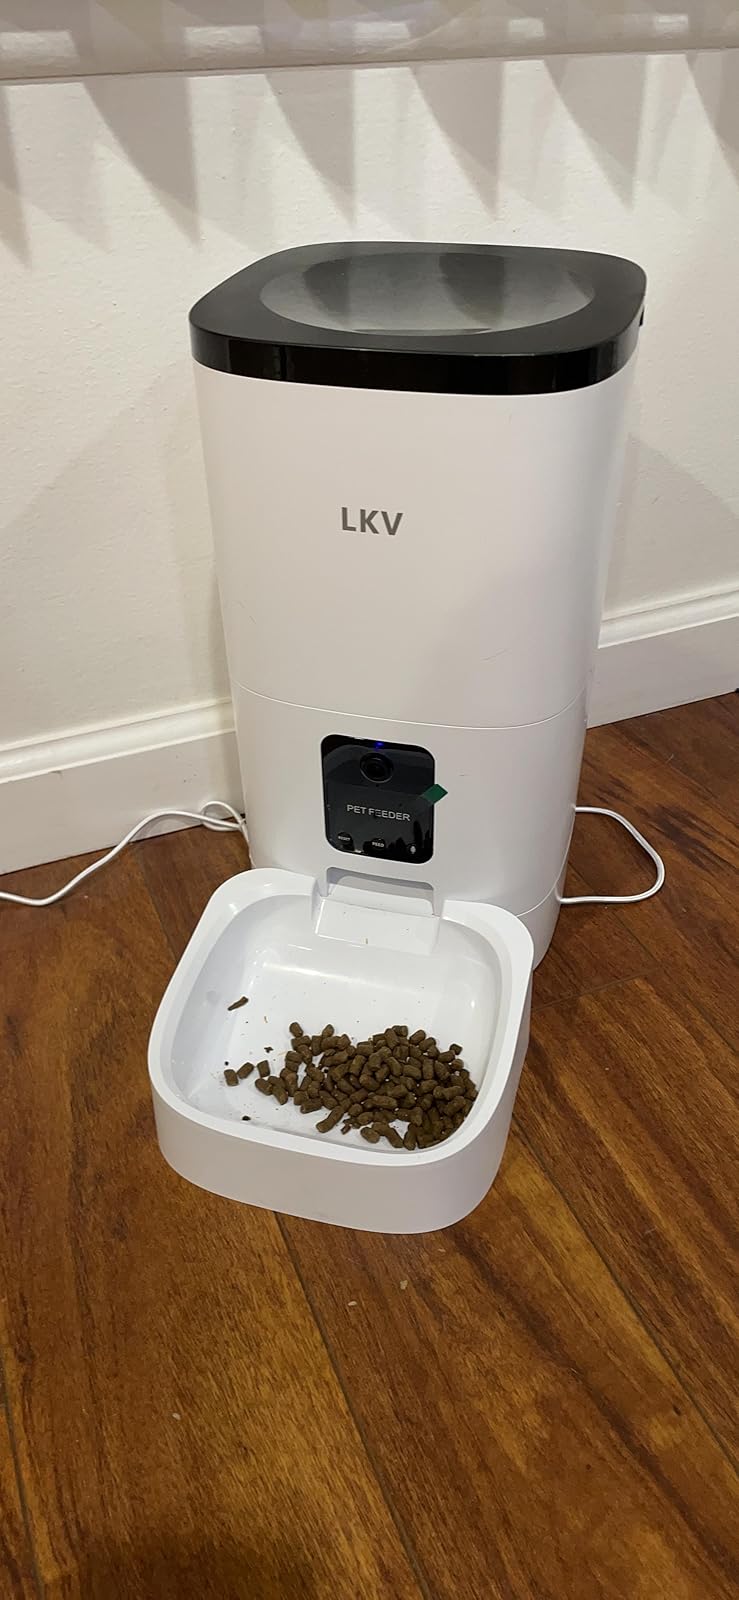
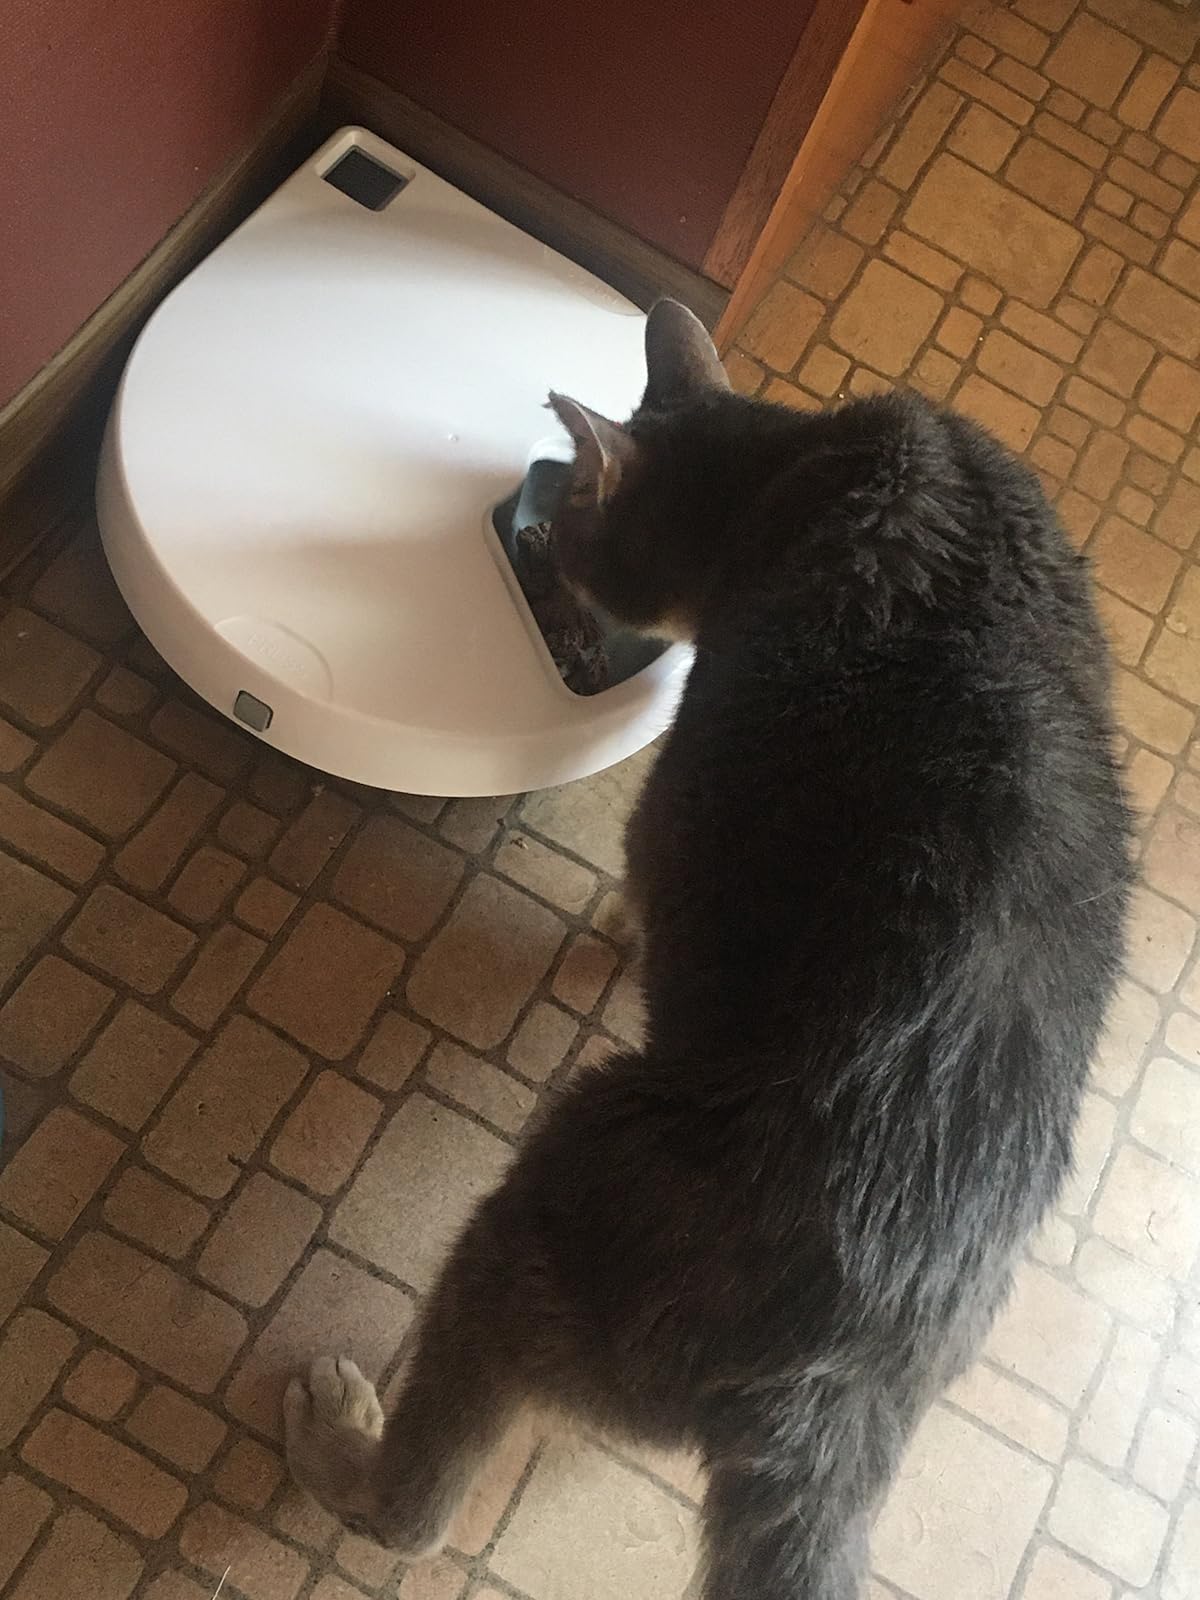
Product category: items_feeder
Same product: no